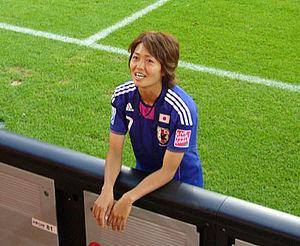
Kozue Andō, née le 9 juillet 1982 à Utsunomiya, est une joueuse japonaise de football évoluant au poste de milieu de terrain. Elle compte 126 sélections en équipe nationale du Japon.